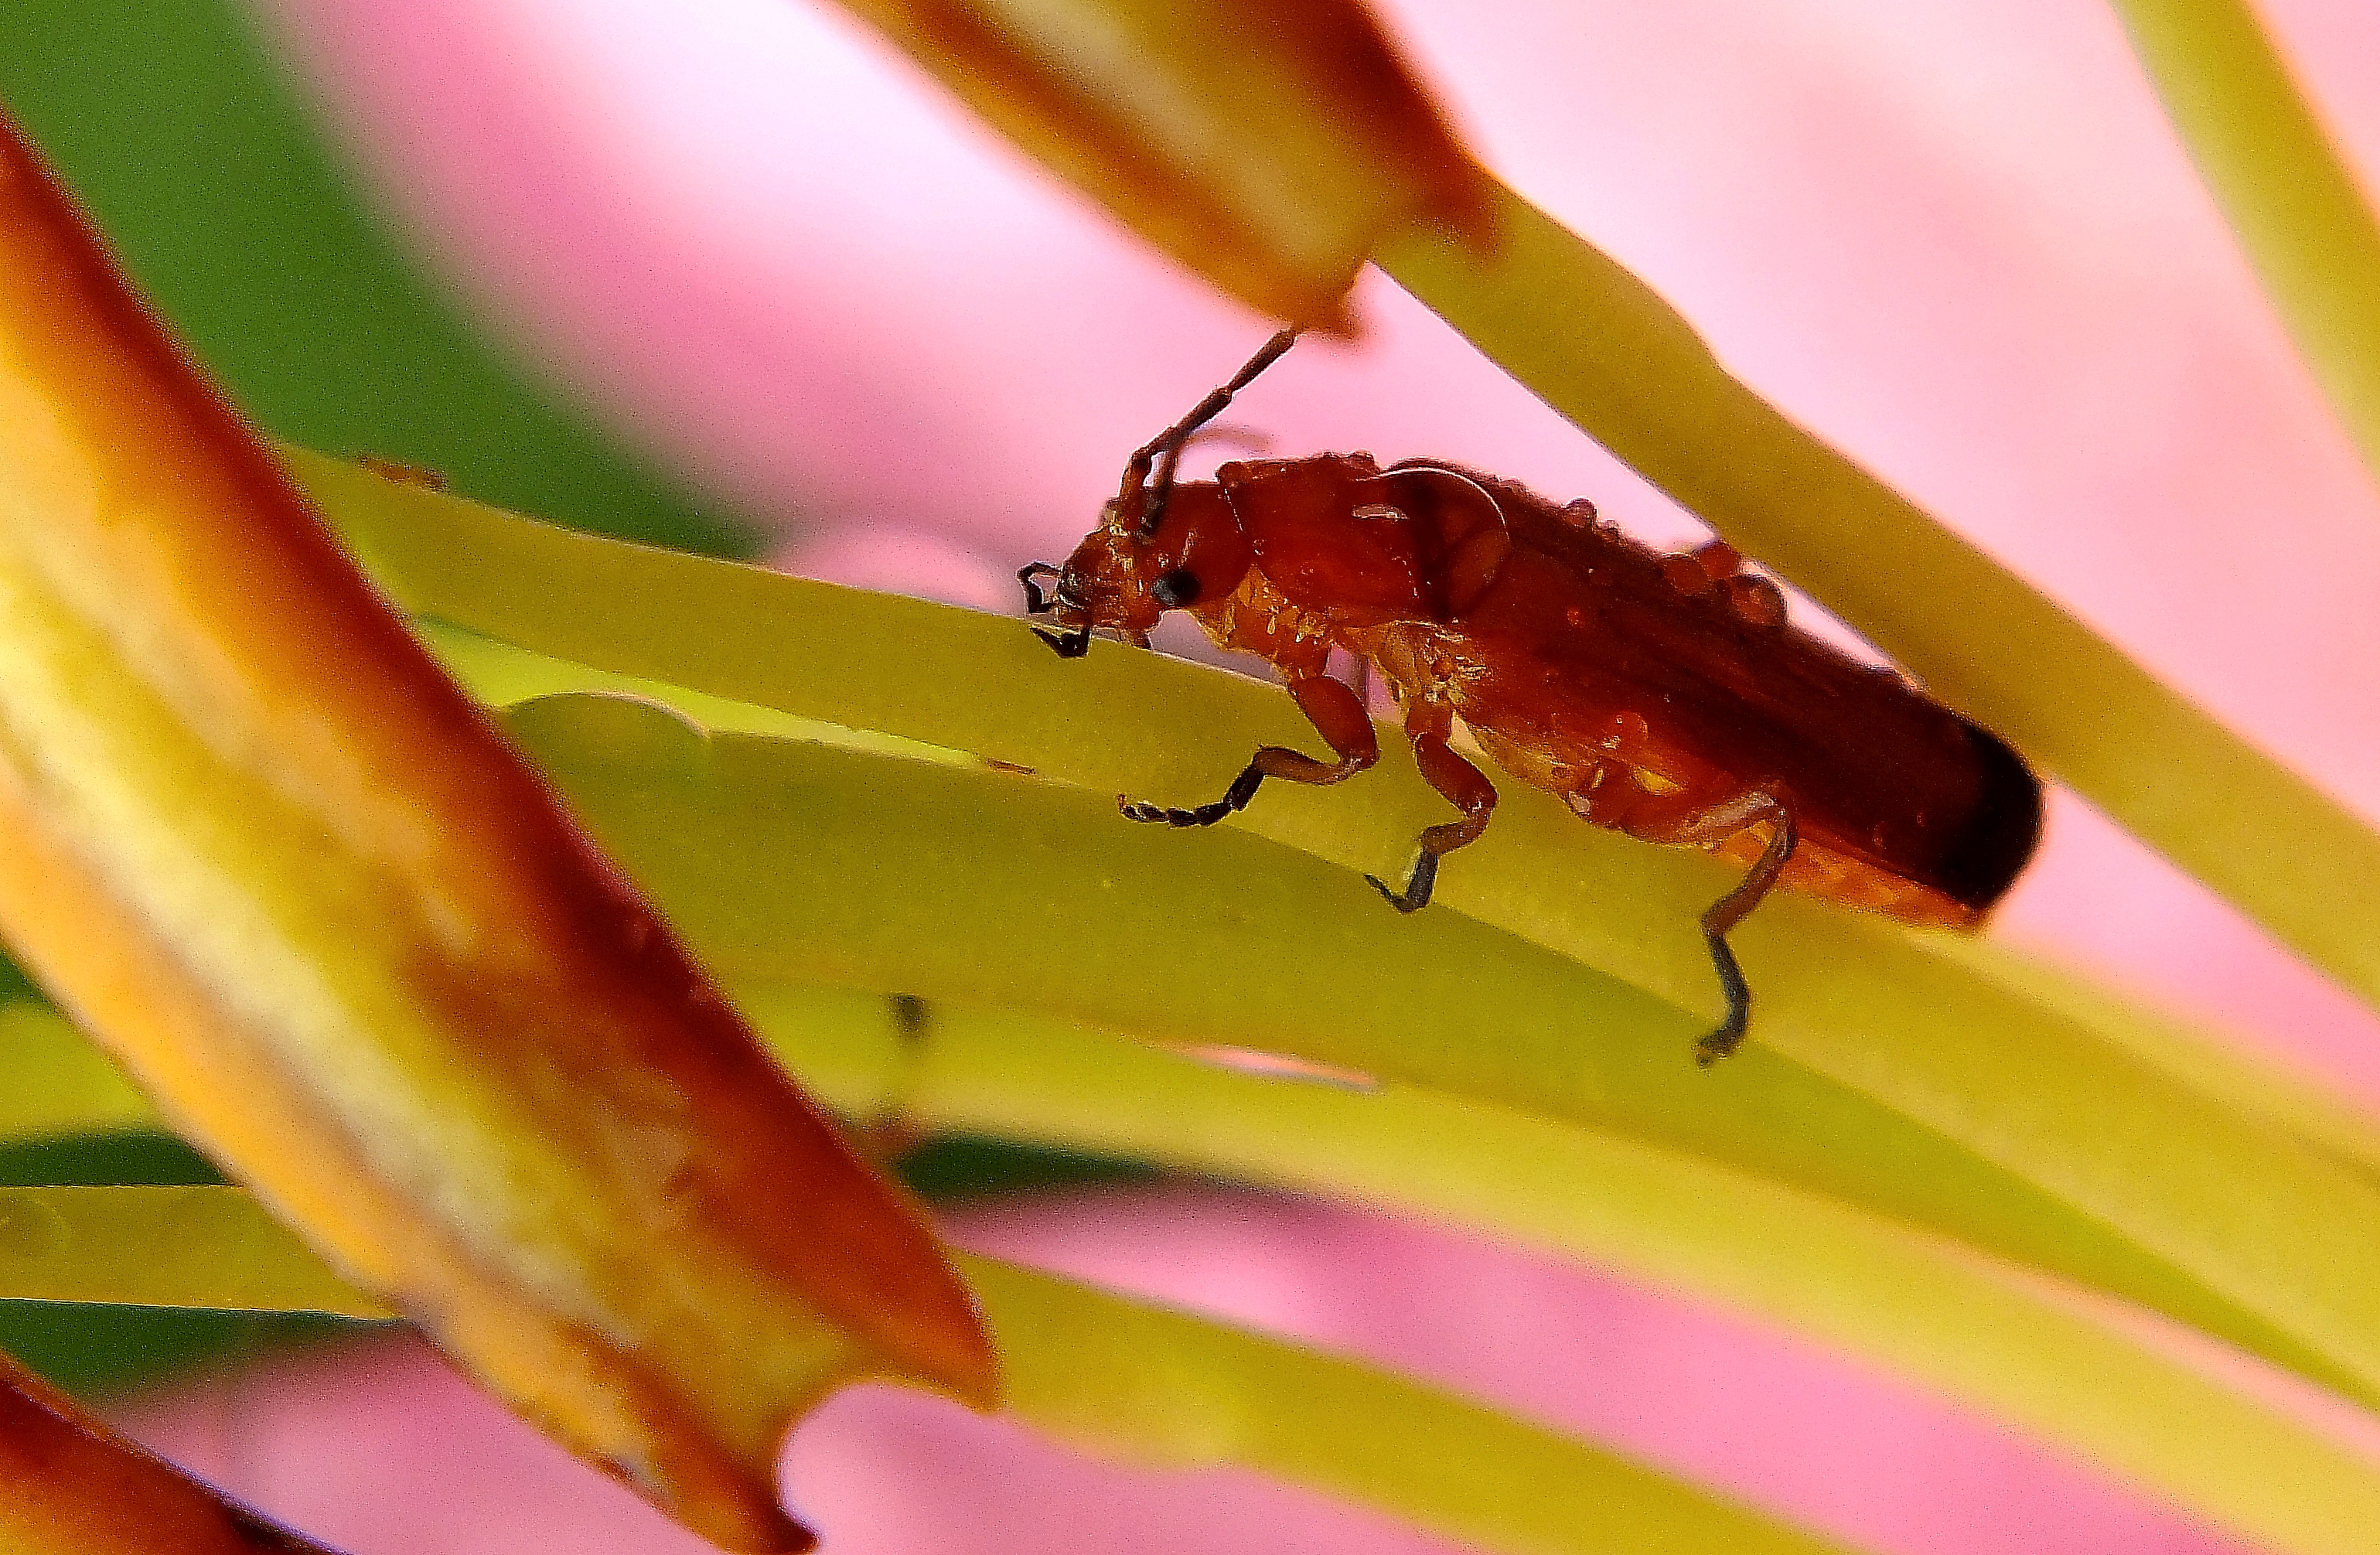
photography, leaf, flower, petal, insect, yellow, fauna, invertebrate, close up, nectar, ggl1, macrofinepixhs20, macro photography, arthropod, plant stem